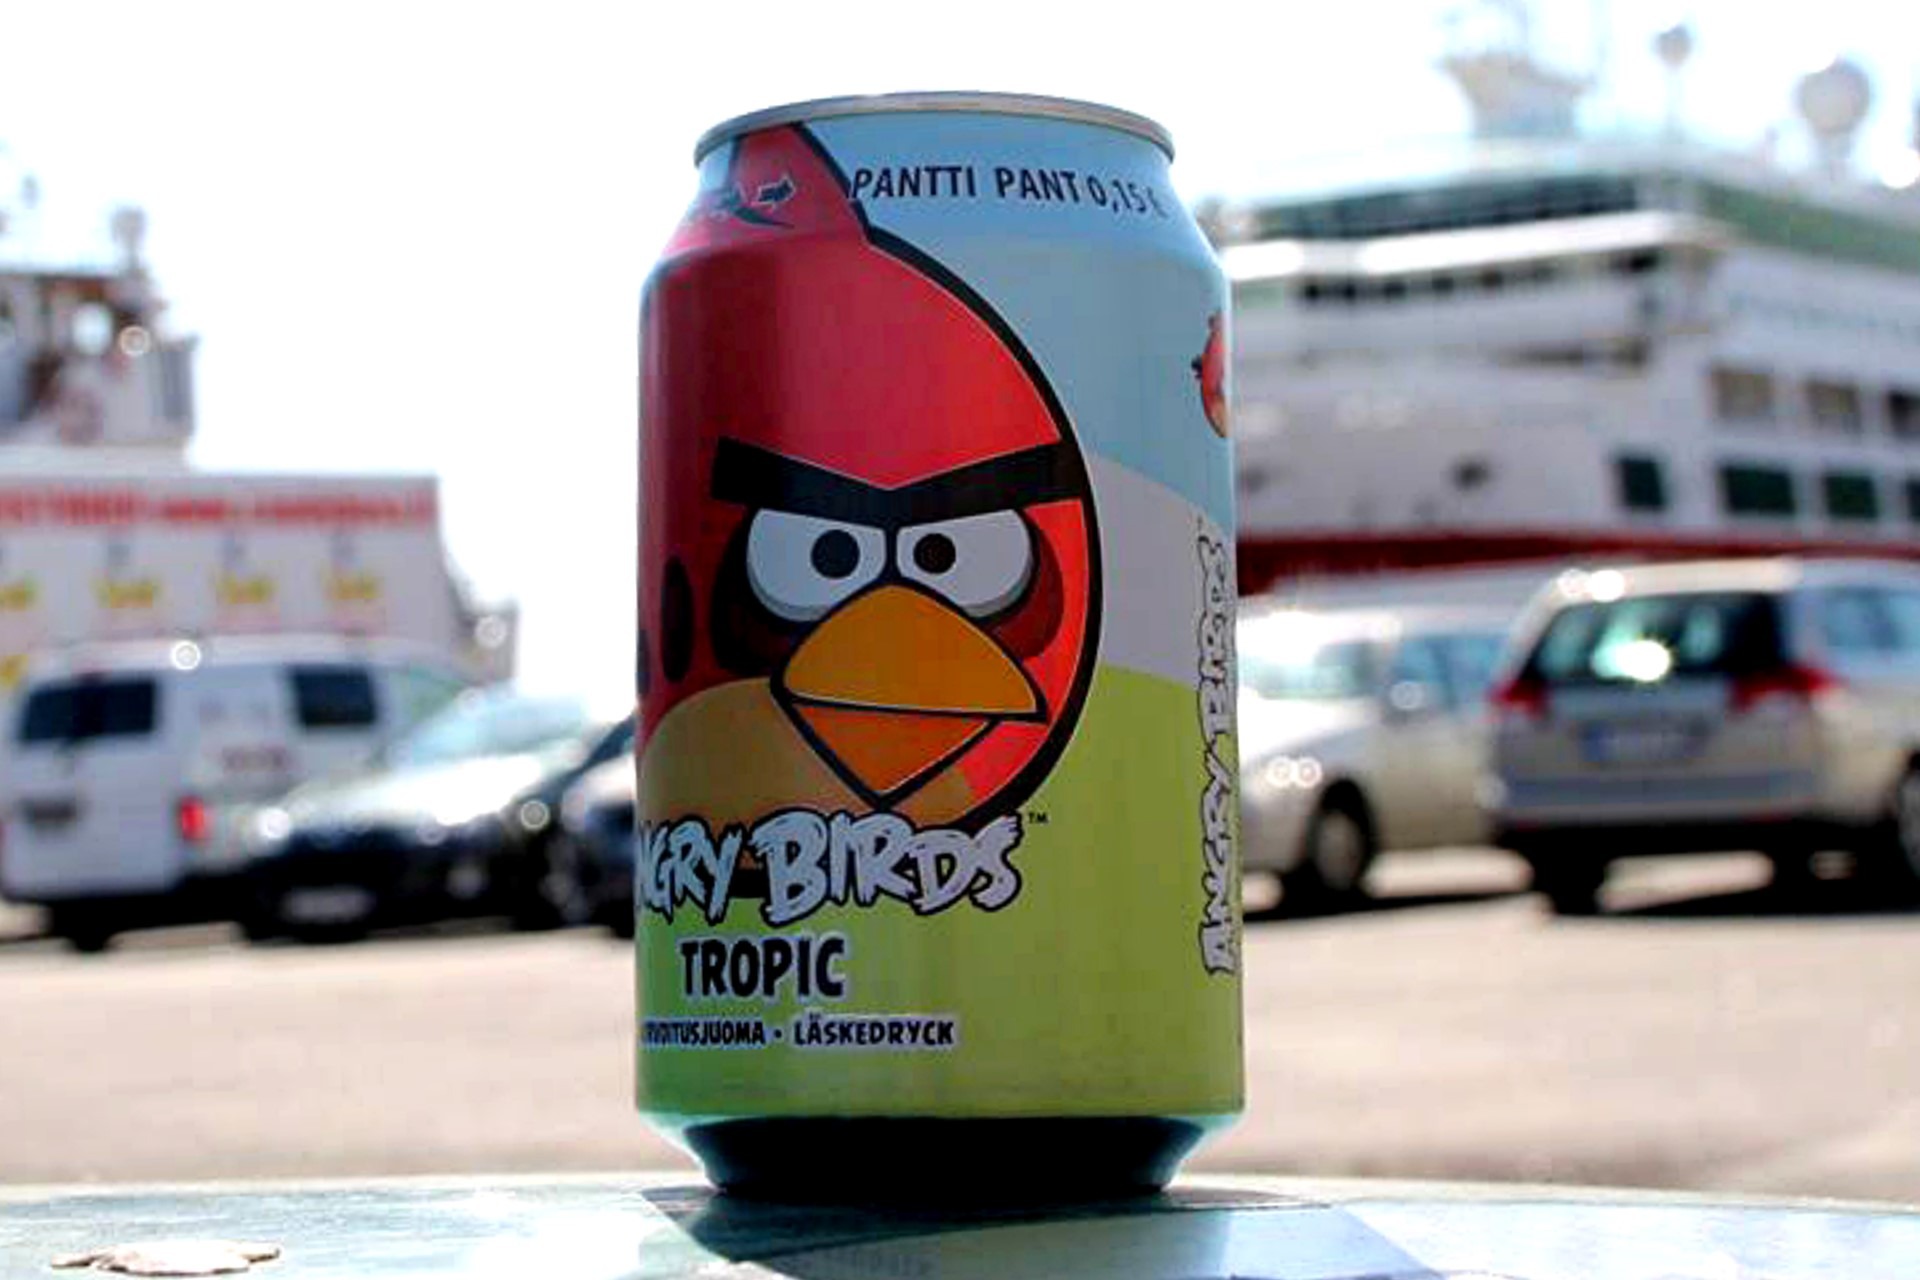
advertising, box, rifle, angry birds, beverage can